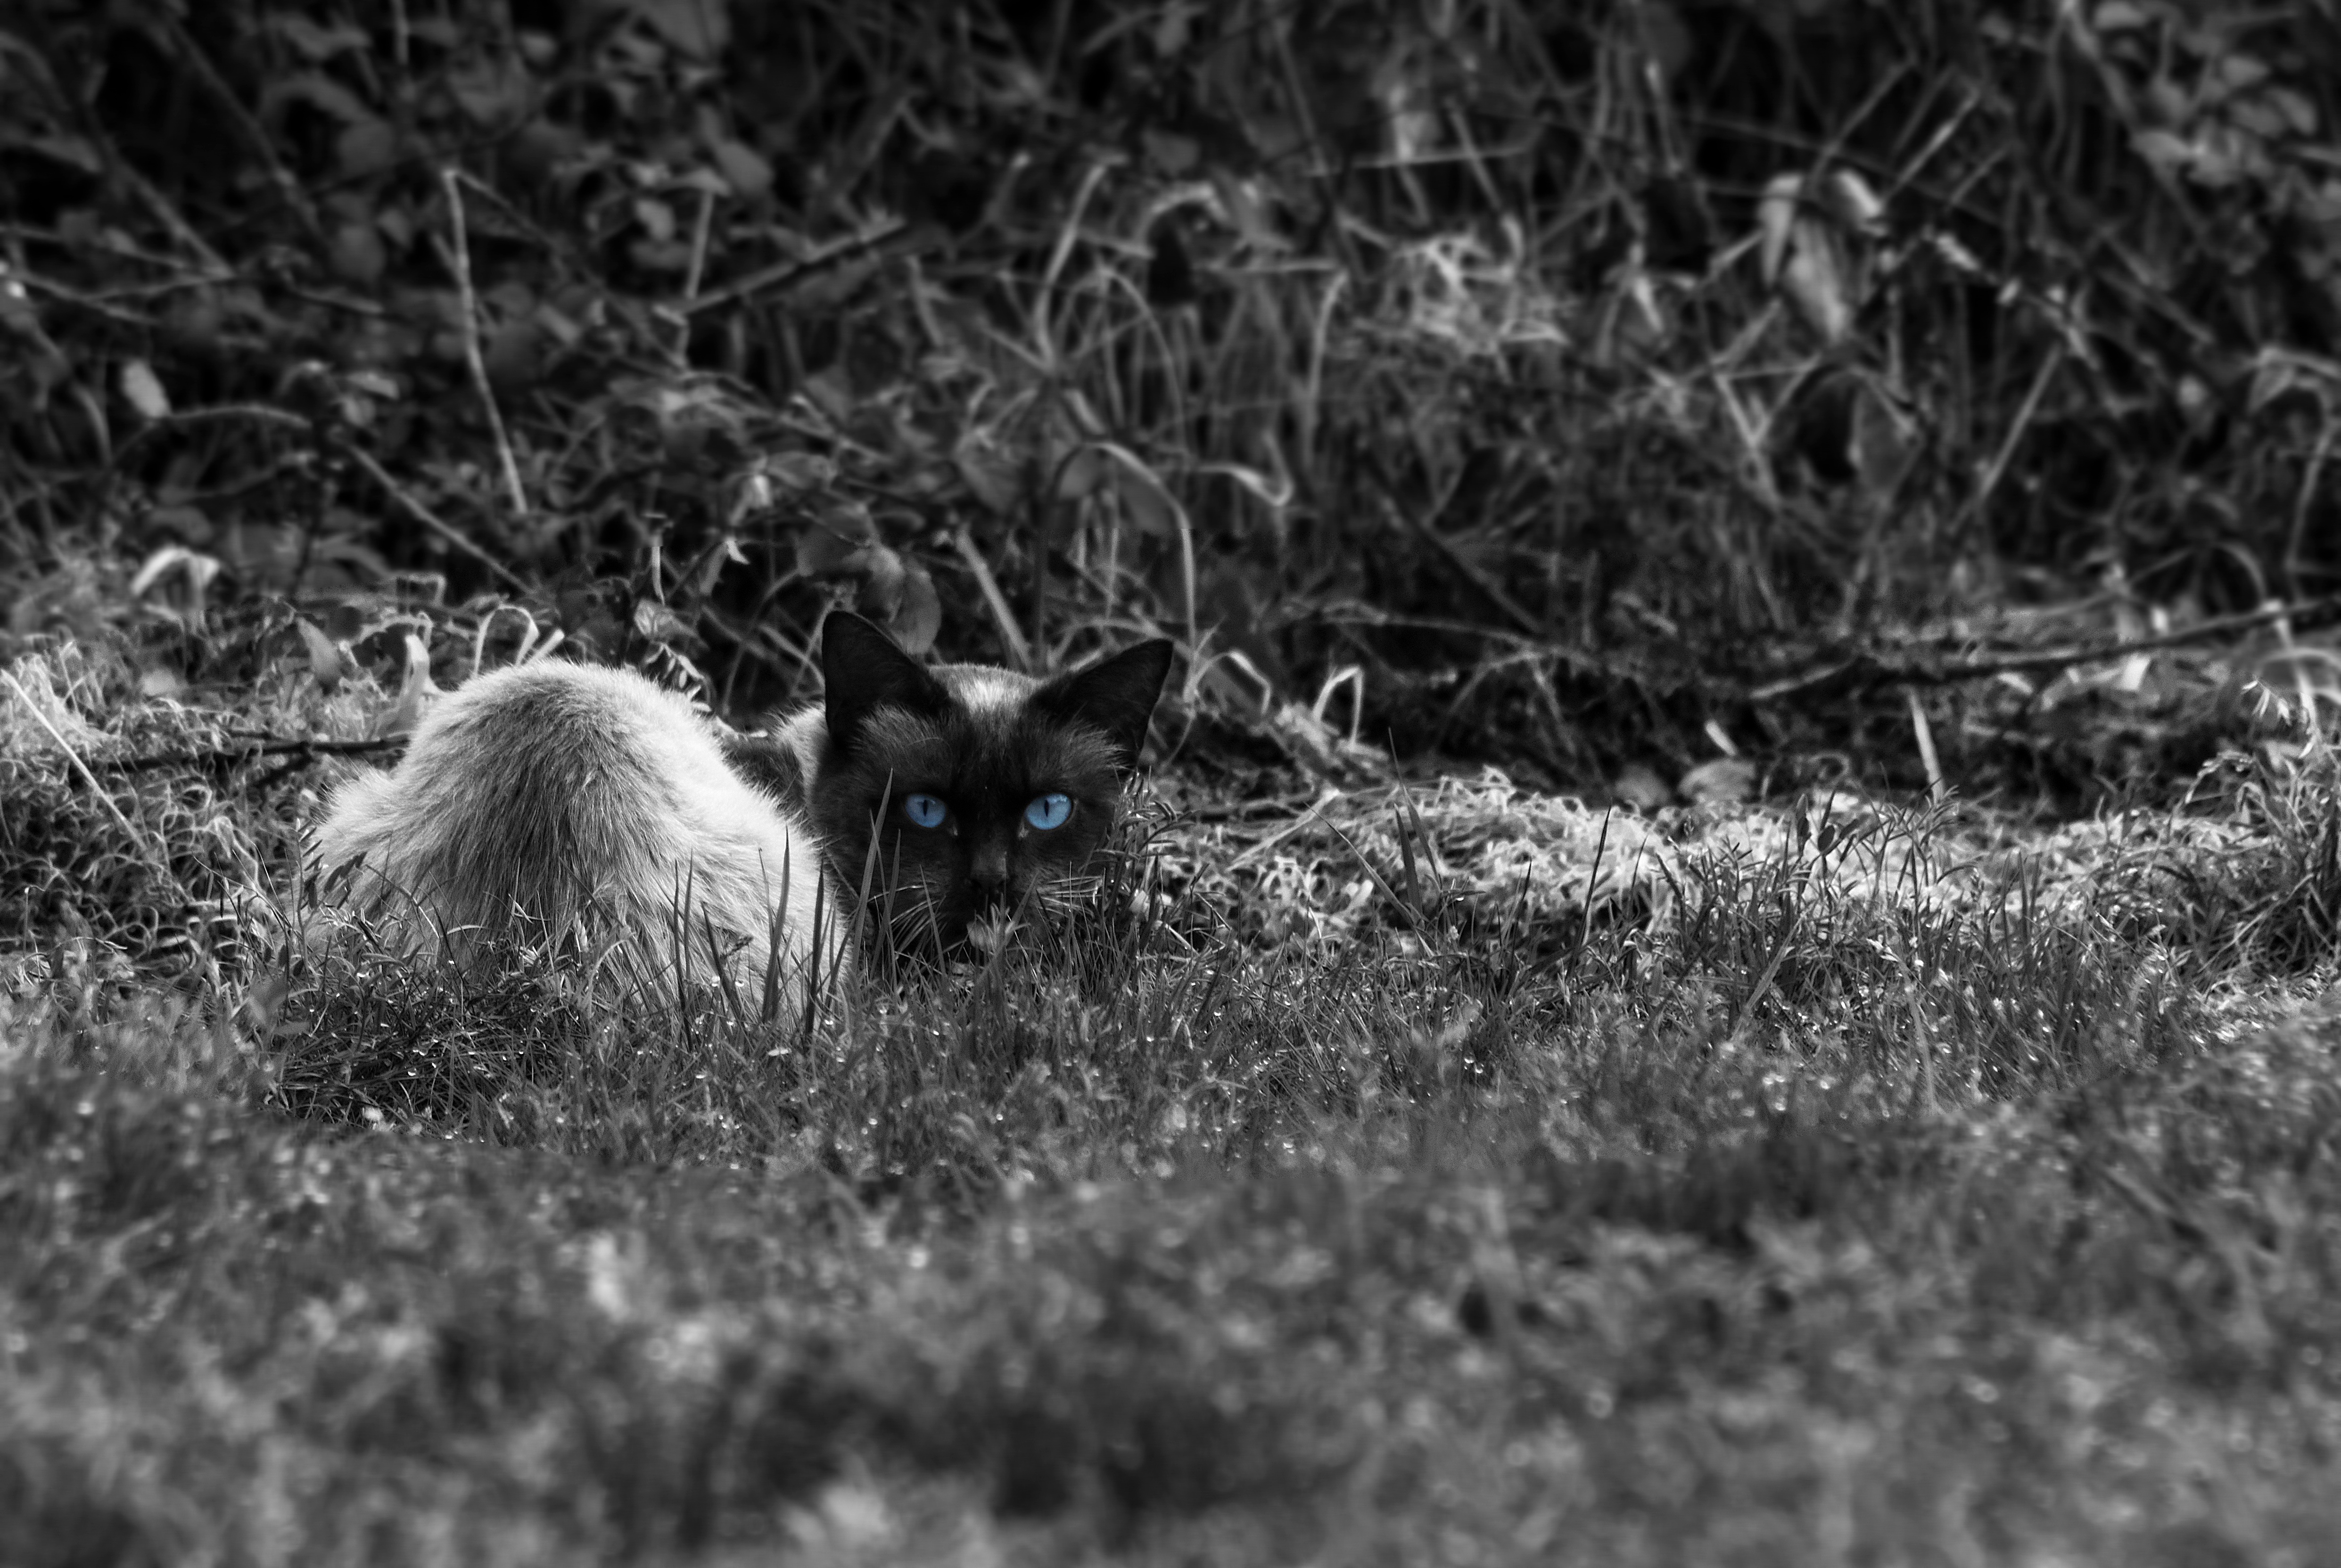
grass, black and white, animal, wildlife, cat, mammal, blue, fox, black, monochrome, fauna, whiskers, vertebrate, wallpaper, pretobranco, animal portrait, monochrome photography, small to medium sized cats, cat like mammal